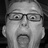
Emotion: surprise